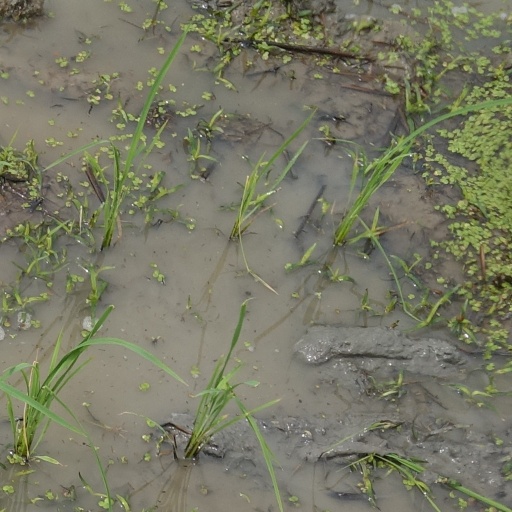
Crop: rice